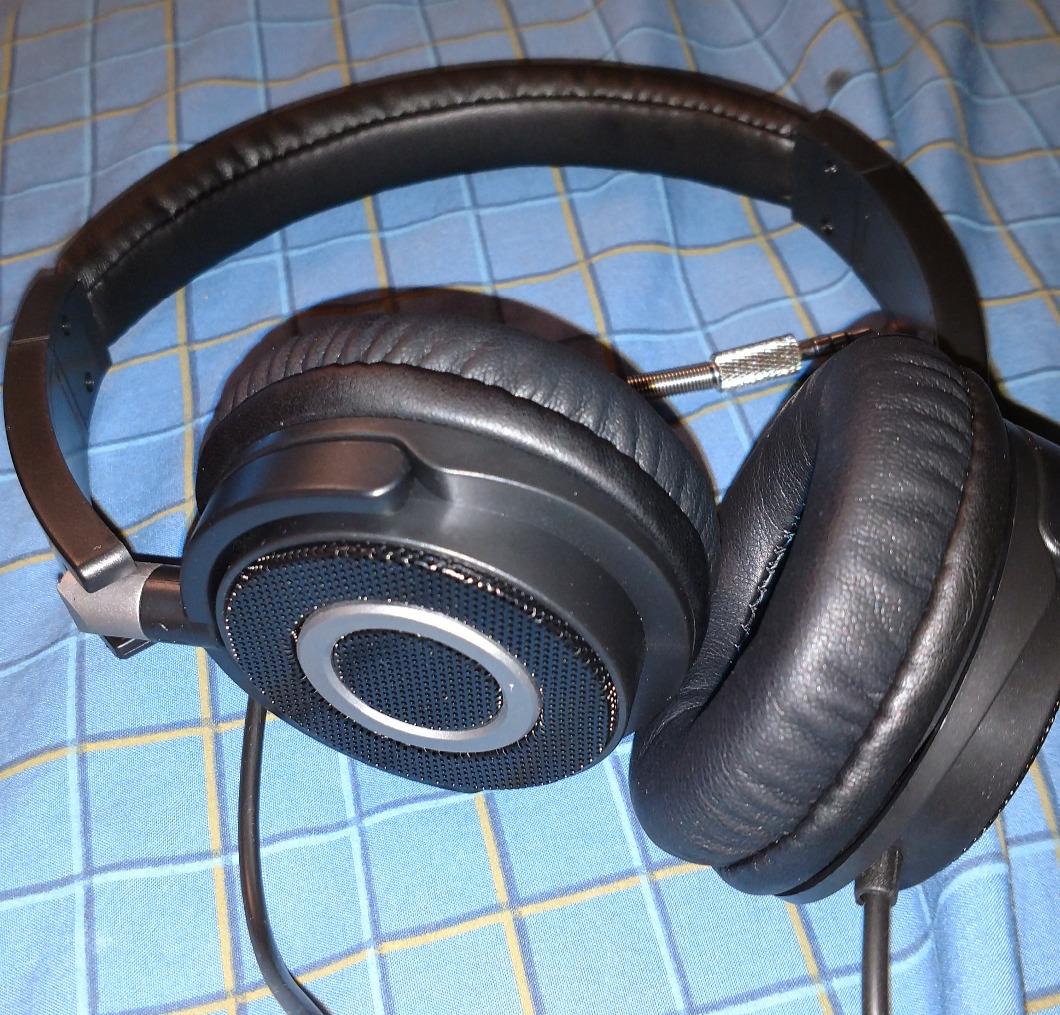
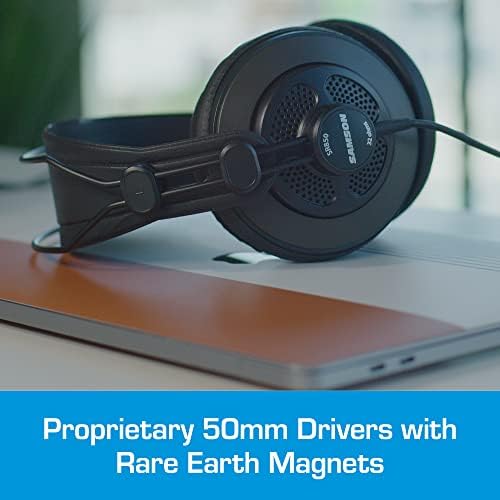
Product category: headphones
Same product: no